Polytunnel

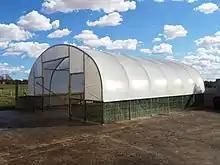
FlockMaster Livestock Polytunnel – Church Farm

In a tropical climate, temperatures are prone to soar above all normal levels. In such cases, foggers/misters are used to reduce the temperature. This does not increase the humidity levels in the poly house as the evaporated droplets are almost immediately ventilated to open air.